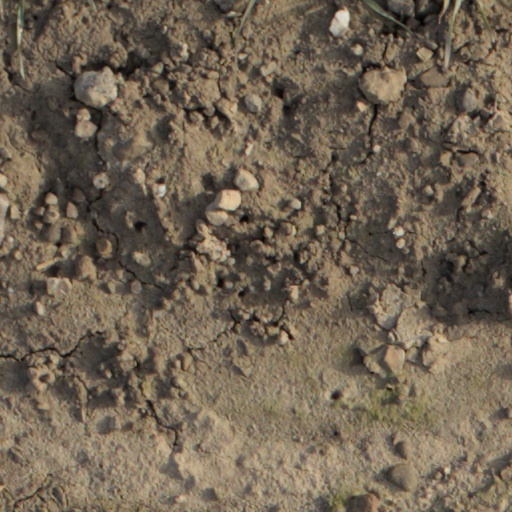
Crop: wheat